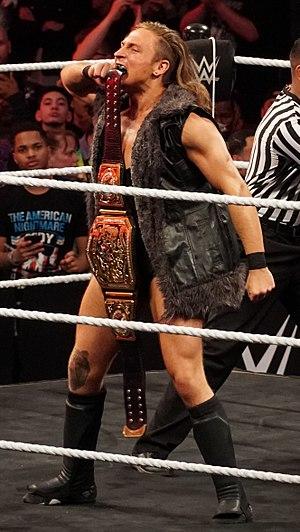
Peter England est un catcheur anglais. Il travaille actuellement à la World Wrestling Entertainment, sous le nom de Pete Dunne.